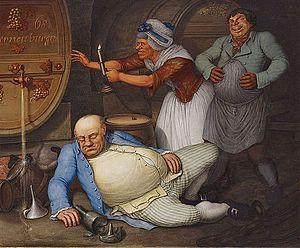
Georg Emanuel Opiz, né le 4 avril 1775 à Prague et mort le 12 juillet 1841 à Leipzig, est un peintre, graveur, lithographe et romancier allemand. Il a publié ses romans sous le pseudonyme de « Bohemus ».